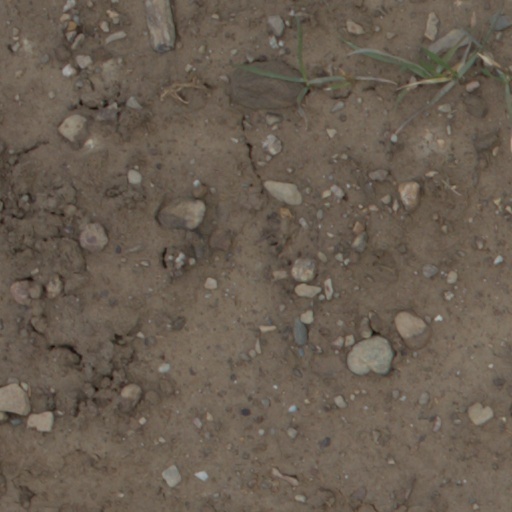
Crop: wheat